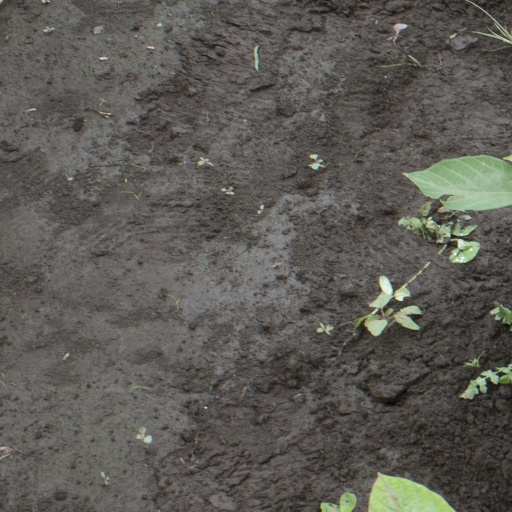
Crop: soybean